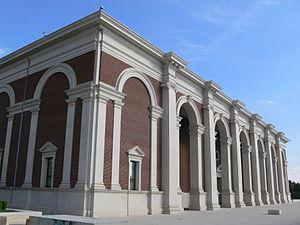
Le Meadows Museum est un musée d'art espagnol situé à Dallas au Texas. Il fait partie de la Meadows School of the Arts de la Southern Methodist University.